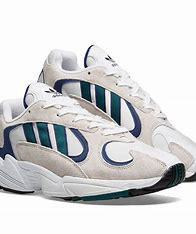
Brand: Adidas
Model: Yung 1